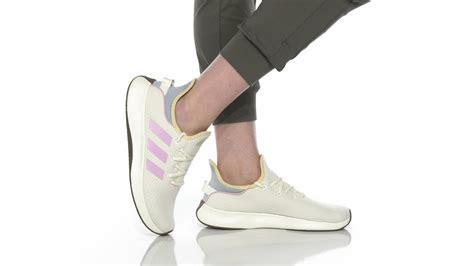
Brand: Adidas
Model: Cloudfoam Pure